Death in 19th-century Mormonism

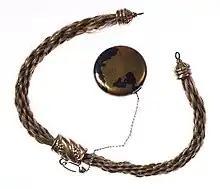
A human hair bracelet from the Zina Presendia Young Card collection at the L. Tom Perry Special Collections Library

After a person died, the living entered into a period of intense mourning. Some even wished death upon themselves in the wake of the death of another. 19th-century Latter-day Saints were encouraged to bereave the dead, and often did so through eloquent obituaries in newspapers. Such passages usually told of the person's righteousness, the calm state they maintained while dying, and their last words. The potency of mourning, however, was not to exceed one's belief in God's wisdom and salvation for the believers. Brown wrote that, for these early church members, "mourning too much risked offending God and proving to outsiders that Mormonism had not solved the problem of death." Joseph Smith taught his followers that, during a time of mourning, their respect for God's will should overpower their love for departed family members and friends. By the turn of the century, the church officially discouraged the use of mourning clothes and cards.